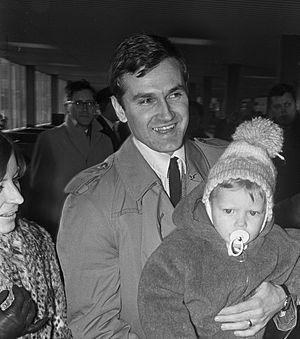
Inge Danielsson est un footballeur suédois né le 14 juin 1941 à Bromölla. Il évoluait au poste d'attaquant.